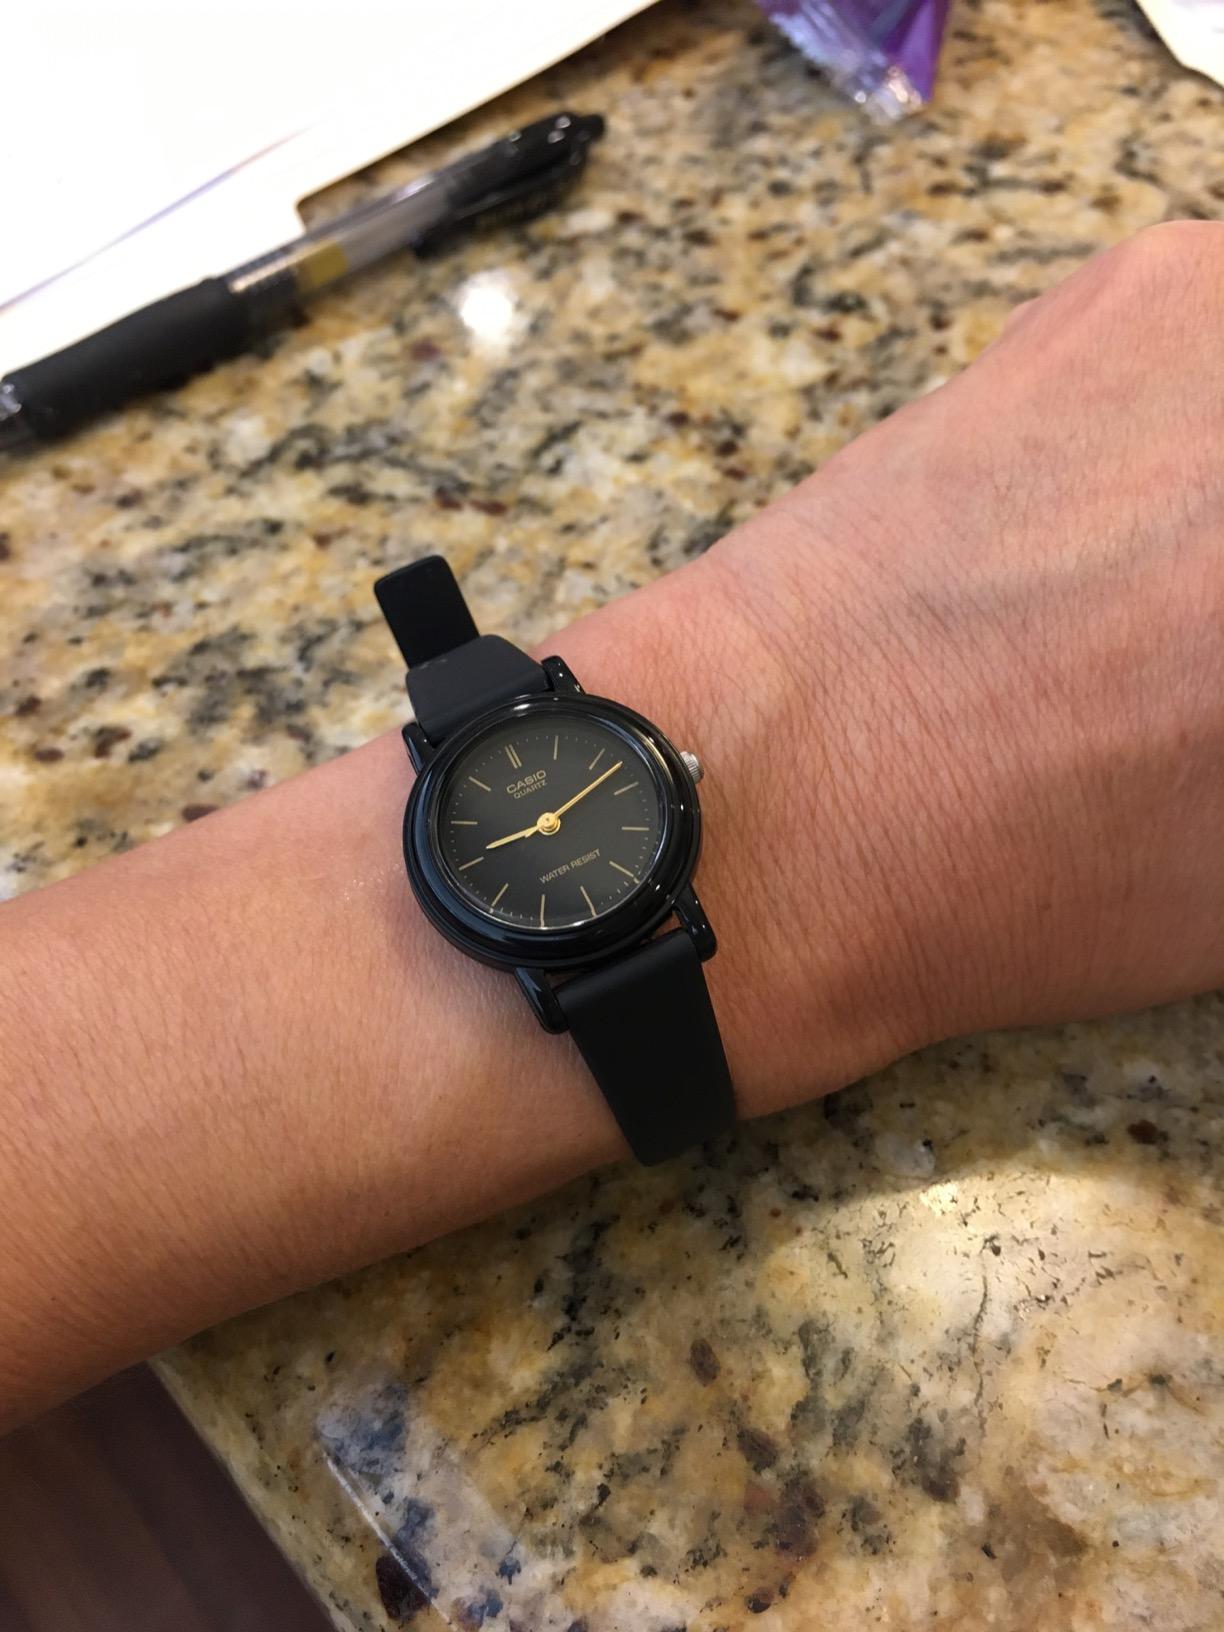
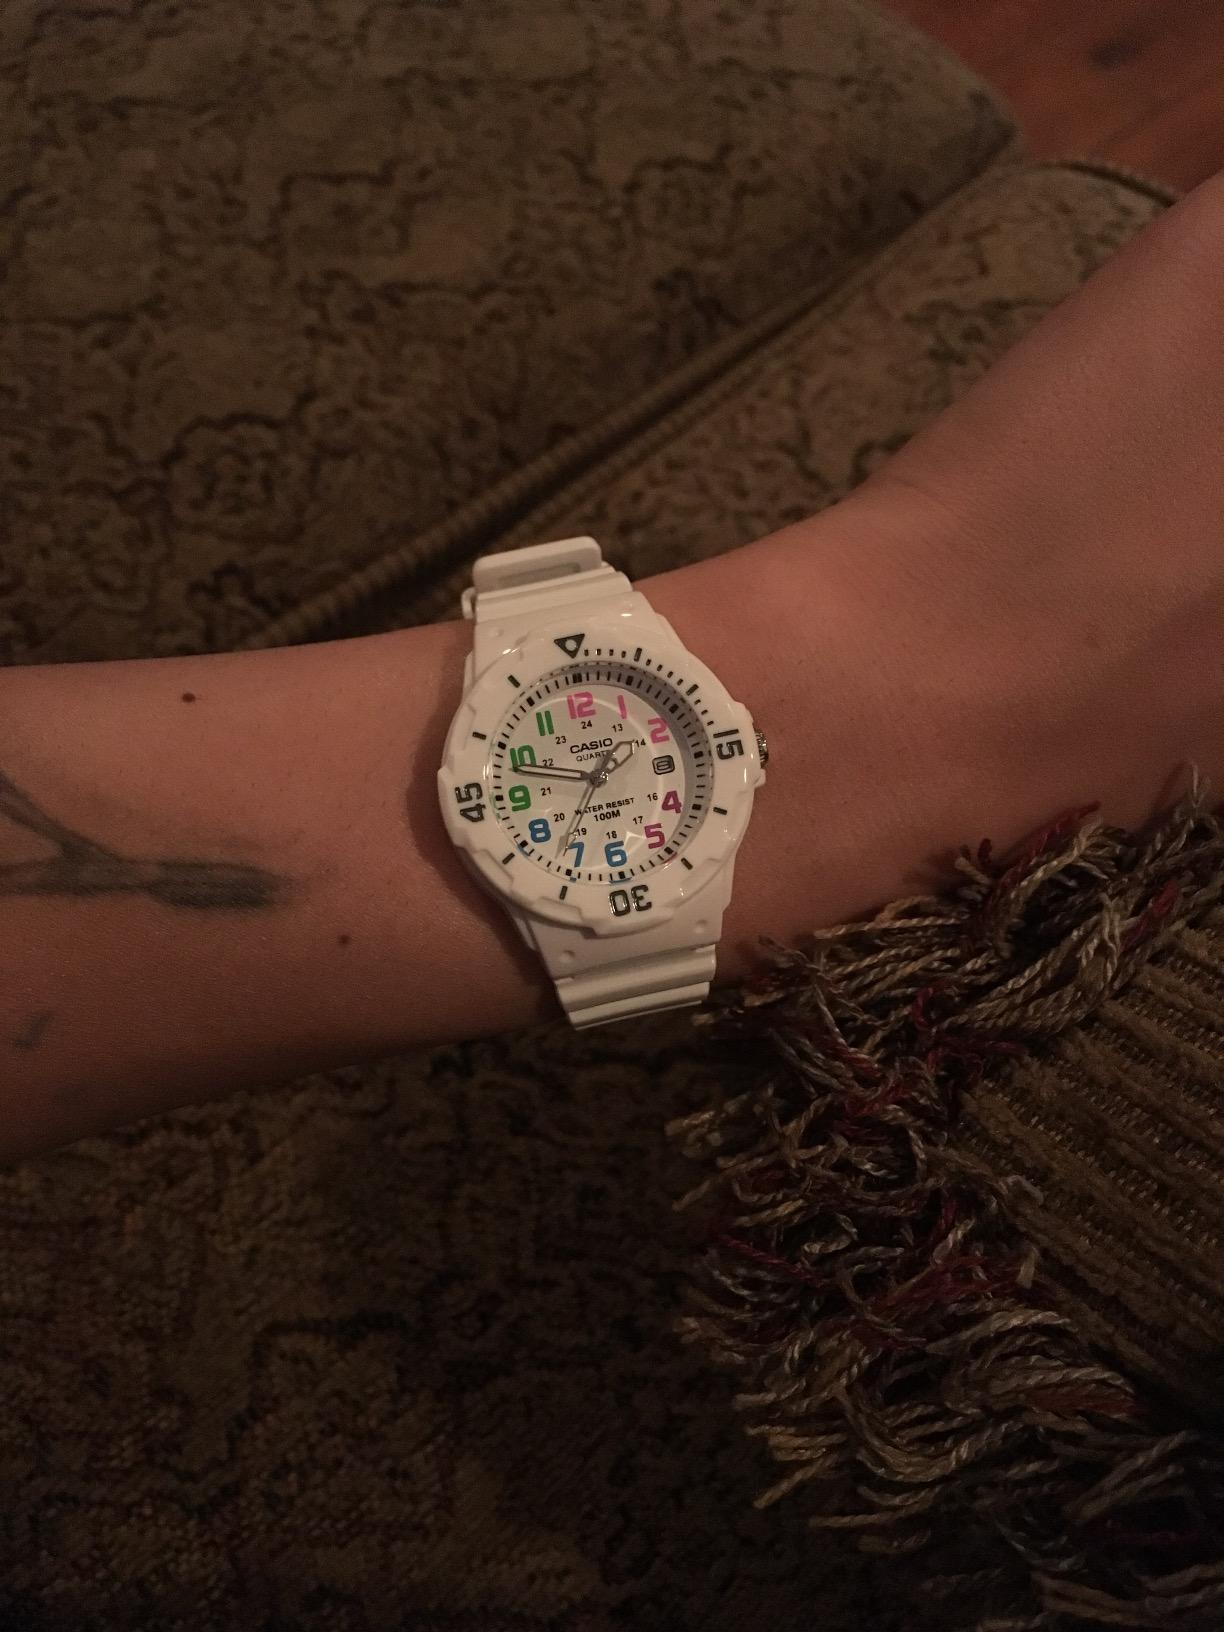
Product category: accessories_watch
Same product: no